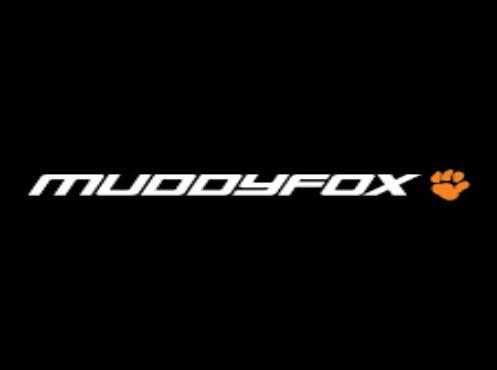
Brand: muddy fox
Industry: Transportation